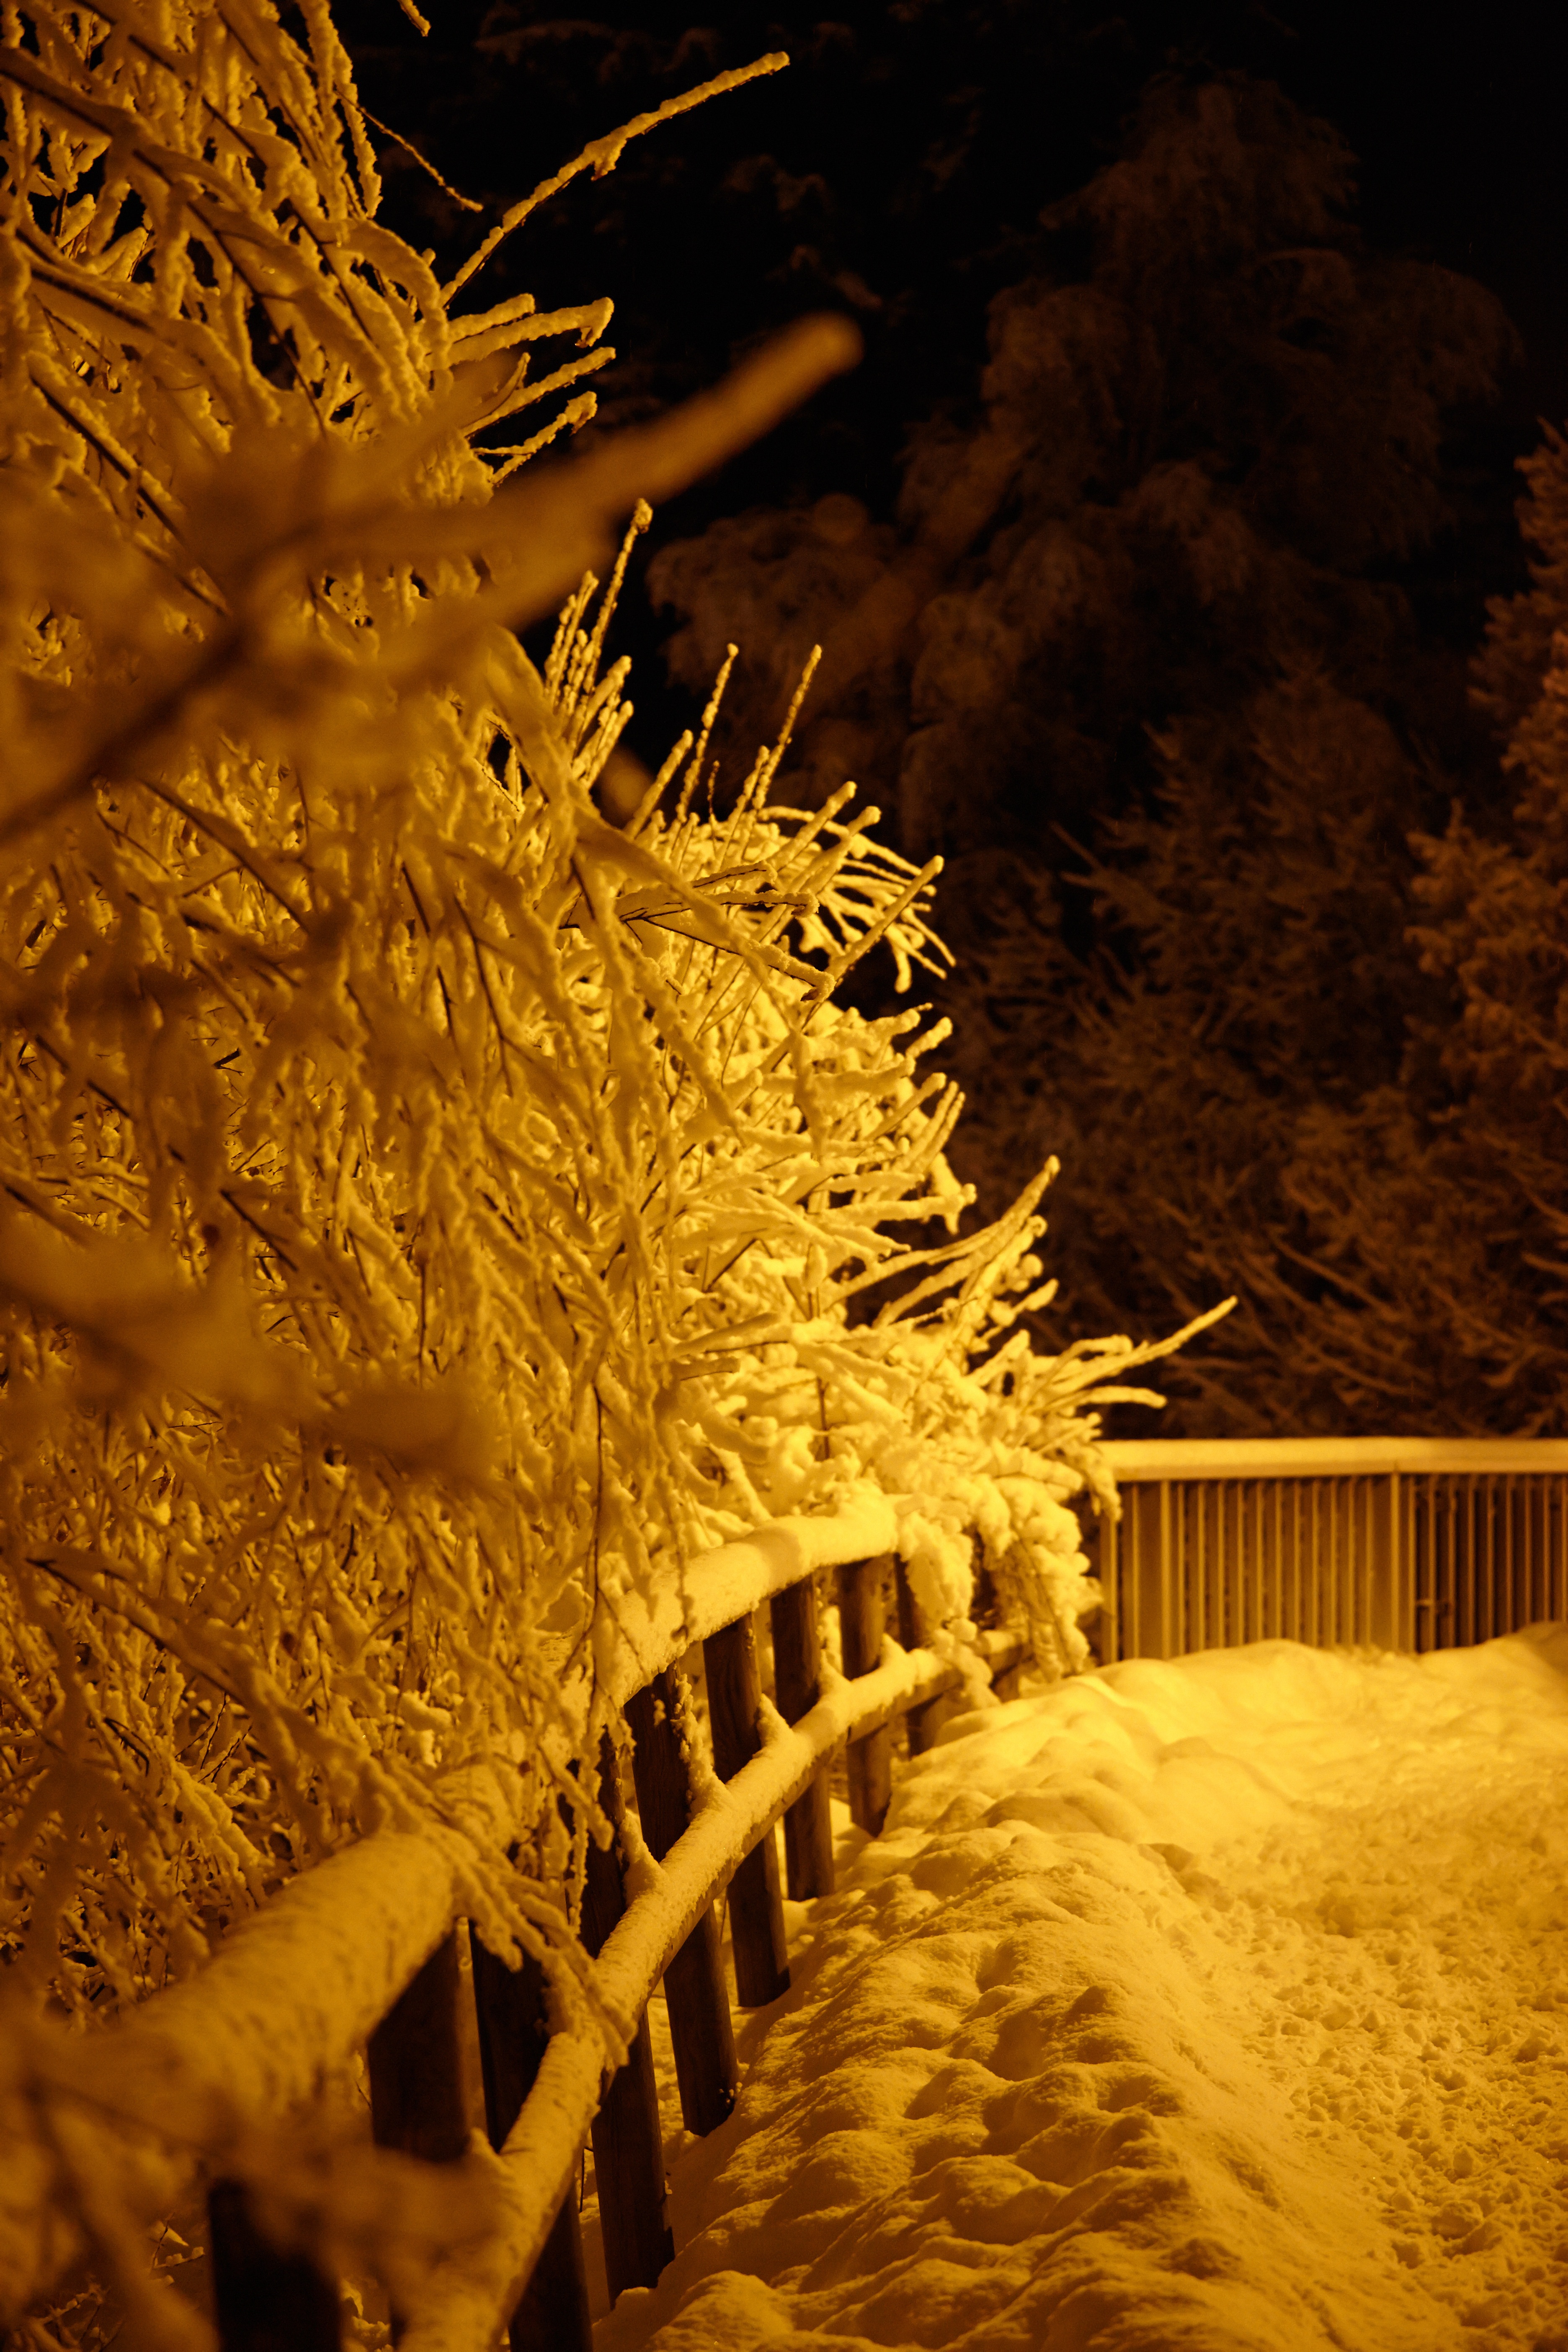
tree, outdoor, sand, snow, winter, night, autumn, snowy, season, snowfall, chamonix, christmas decoration, temple, alps